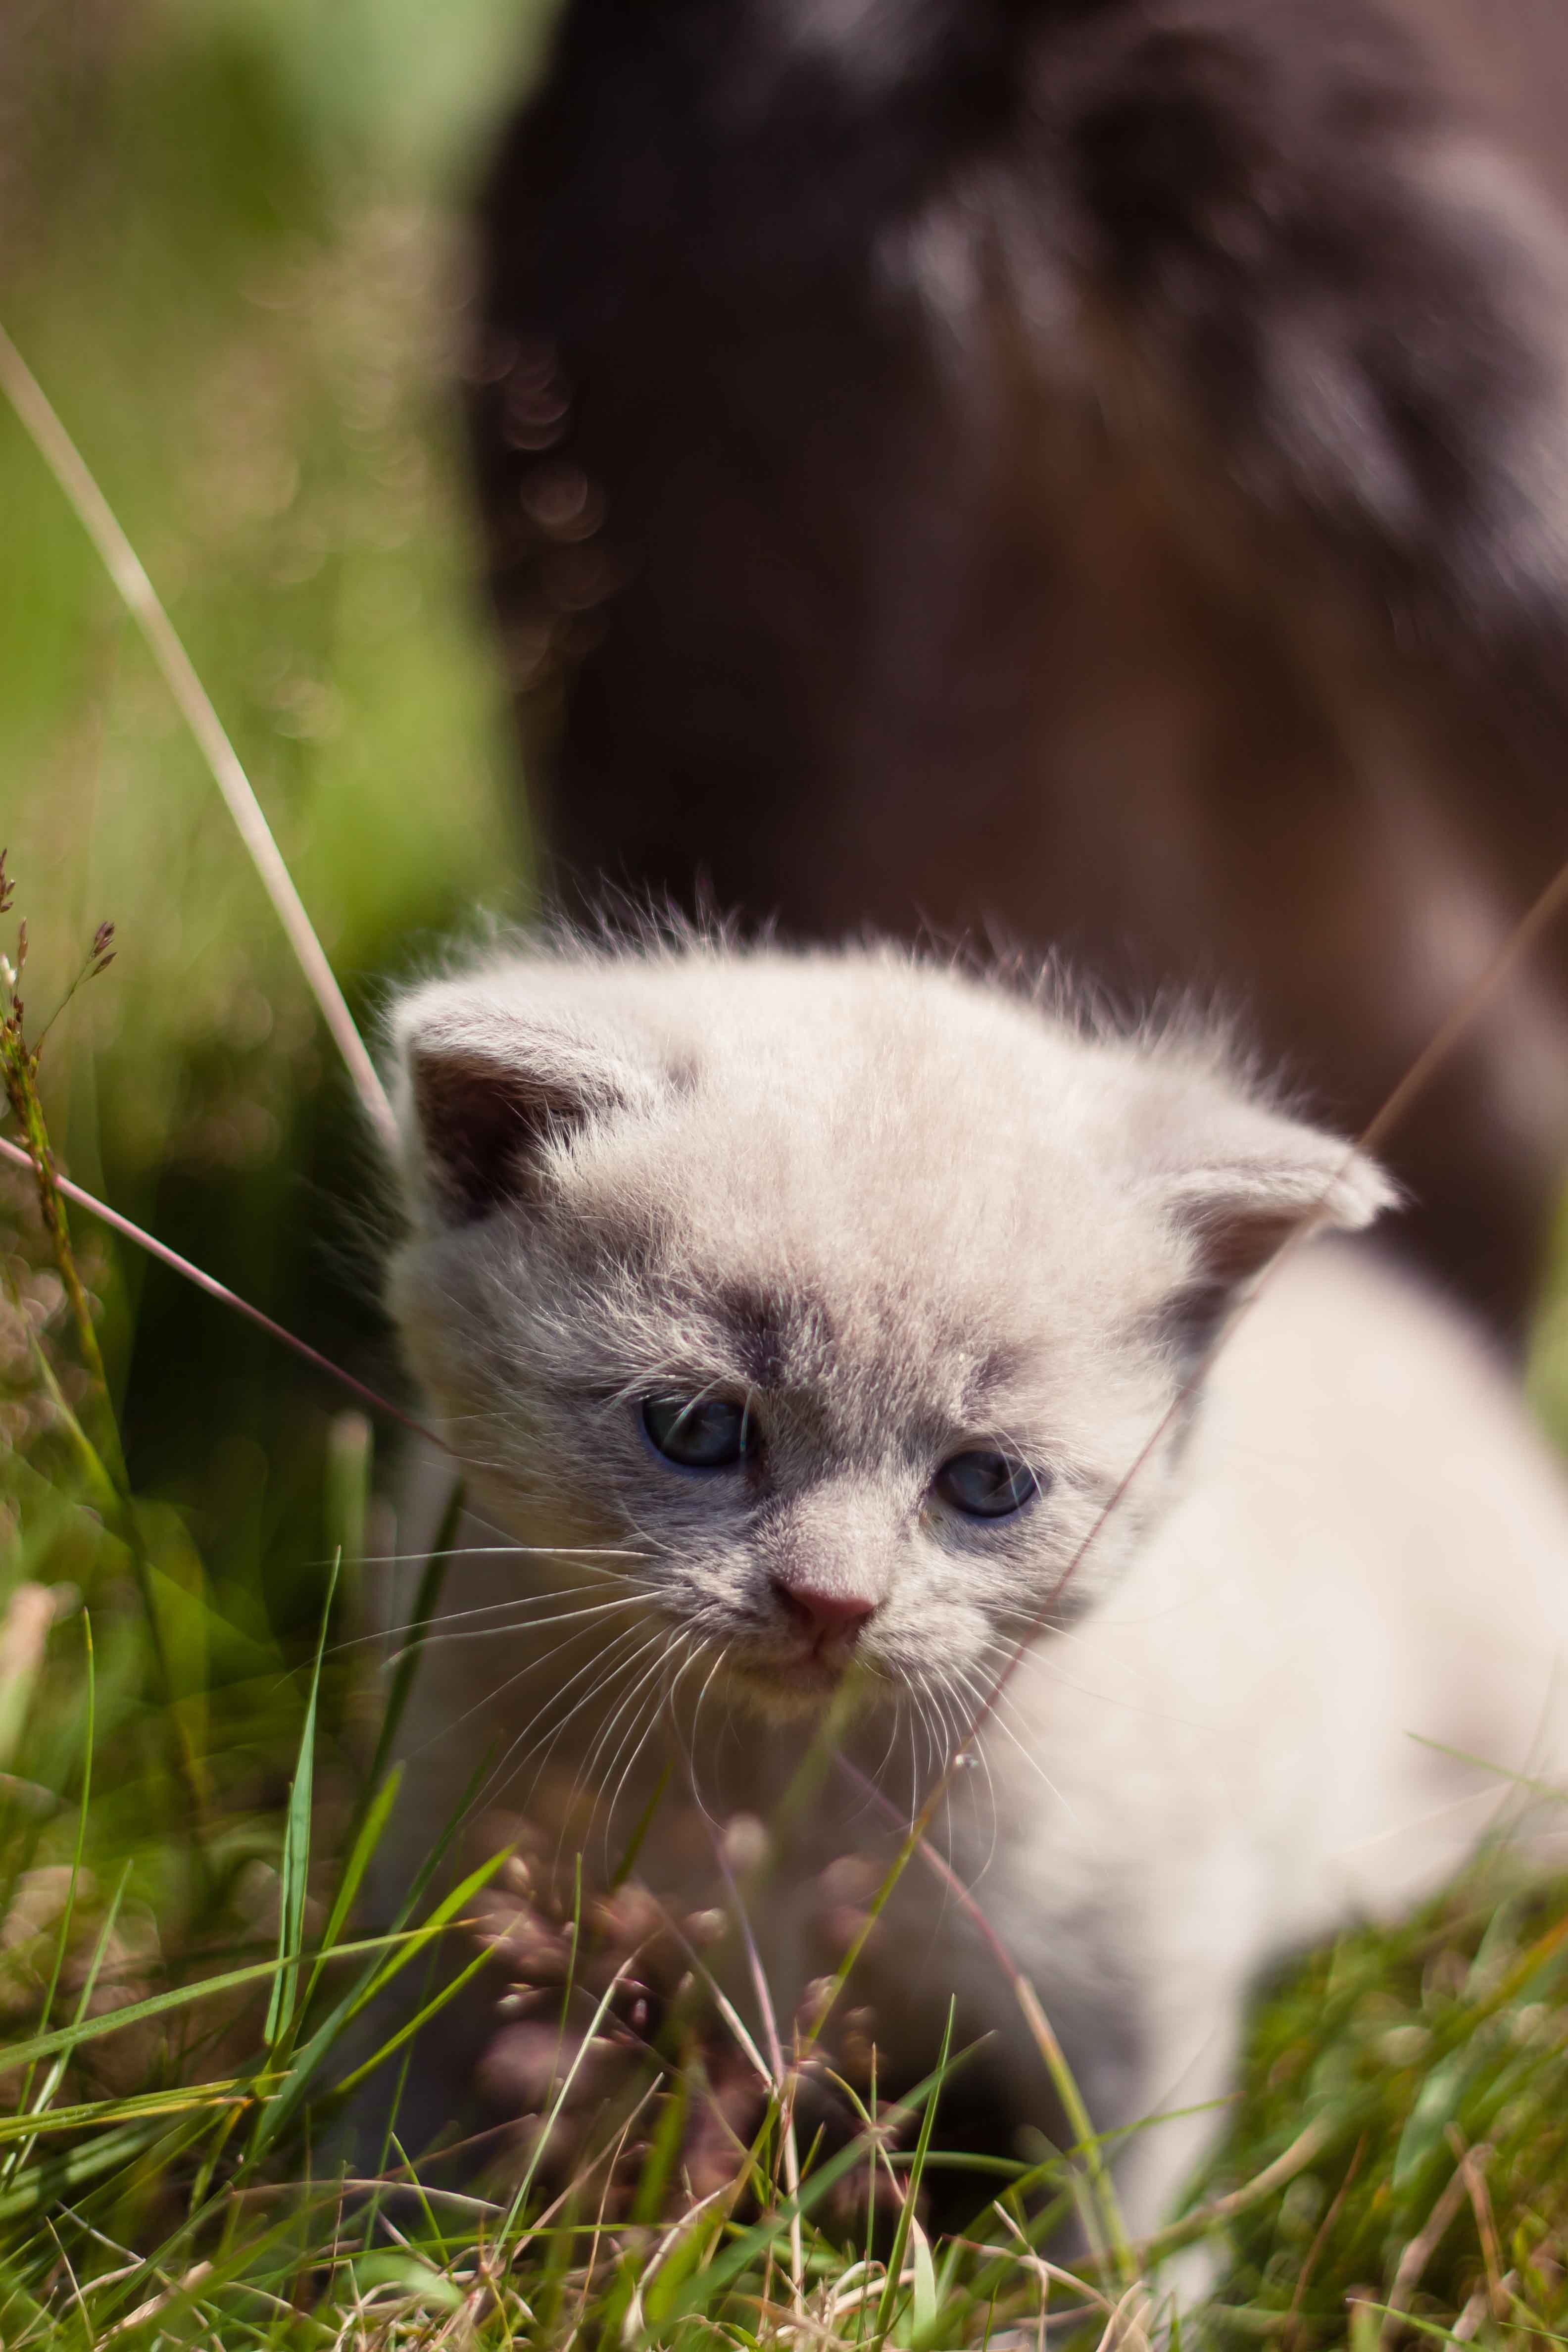
animal, pet, kitten, cat, feline, mammal, fauna, whiskers, vertebrate, small to medium sized cats, cat like mammal, british blue lilac